Gorakhpur–Yesvantpur Express

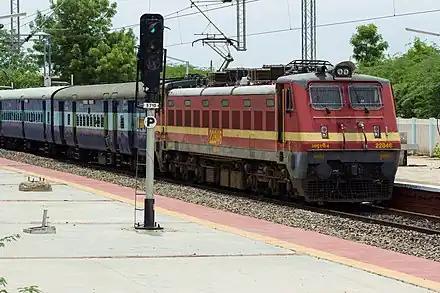
Yeshavantapur–Gorakhpur Express

The 12592 / 91 Yesvantpur–Gorakhpur Express is a Superfast Express train belonging to Indian Railways North Eastern Railway zone that runs between and in India.The Bi-weekly service from Gorakhpur was going to Hyderabad as 5090/5089 Gorakhpur - Hyderabad Express(now 12590/12589 Secunderabad - Gorakhpur - Secunderabad). Later, one day run of 5090/89 was extended to Bangalore(Bengaluru) as 5092/5091(now 12592/12591 Yesvantpur - Gorakhpur - Yesvantpur Express).